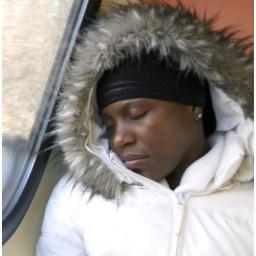
These hats were tired.They curled up into a ball around this woman's head, and went to sleep.